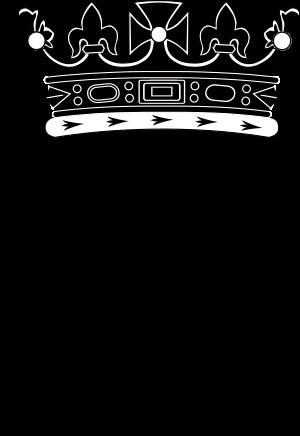
Prins Henry, hertug af Sussex / Titler og prædikater
Fælles monogram med Meghan
Prins Henry, hertug af Sussex, er kendt som prins Harry og er en britisk prins. Han er yngste søn af prins Charles af Wales og prinsesse Diana af Wales og barnebarn til Elizabeth 2. af Storbritannien. Han er nummer seks i arvefølgen til den britiske trone, der via personalunionen Commonwealth ud over Det Forenede Kongerige Storbritannien og Nordirland regerer over 15 lande og oversøiske territorier. Som kongelig har Prins Henry intet efternavn; men Mountbatten-Windsor anvendes undertiden.